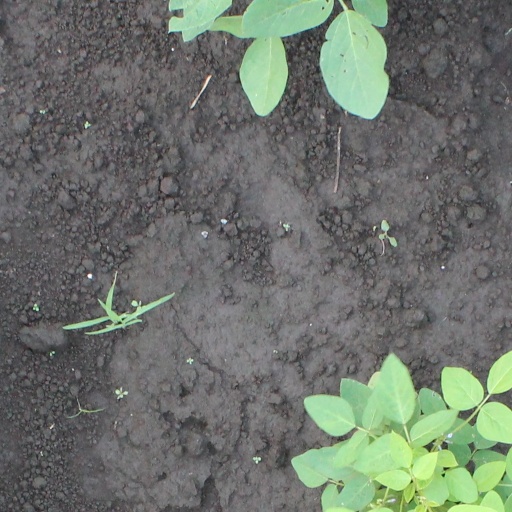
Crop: soybean